Sethusamudram Shipping Canal Project

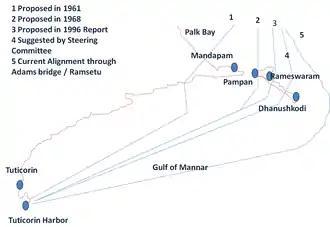
Opposition parties are demanding the implementation of the Sethusamudram canal project using one of five alternative alignments considered by the government earlier without damaging Rama's Bridge. The Indian government has constituted nine committees before Independence and five committees after independence, most of which have suggested a land-based alignment across Rameswaram Island. None of them have suggested an alignment across Rama's Bridge.

Some naval hydrographers and experts suggest that the project is unlikely to be financially viable or serve ships in any significant way. The time savings for ships sailing from Kanyakumari or Tuticorin is between 10 and 30 hours. Ships from destinations in the Middle East, Africa, Mauritius and Europe, would save an average of 8 hours using the canal. At the present tariff rates, ships from Africa and Europe will lose on every voyage because the savings in time for these ships are considerably lower than what is calculated in the DPR. This loss is significant because 65% of the canal's projected users are from Africa and Europe. If tariffs are lowered to a point where ships from Africa and Europe will not lose money from using the canal, the IRR of the project falls to 2.6%. This is a level at which even public infrastructure projects are rejected by the government.